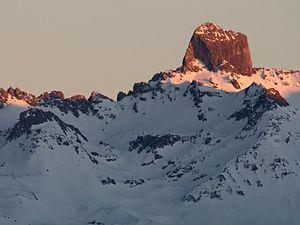
La Pierra Menta est un sommet du massif du Beaufortain, dans le département français de la Savoie, culminant à 2 714 m. Malgré cette altitude modeste, elle est remarquable par son énorme éperon monolithique au sommet d'une arête rocheuse. Elle a ainsi donné son nom à une course de ski alpinisme de renommée internationale, la Pierra Menta. Le nom dérive directement du francoprovençal Perrâ mentâ, « pierre montée ».